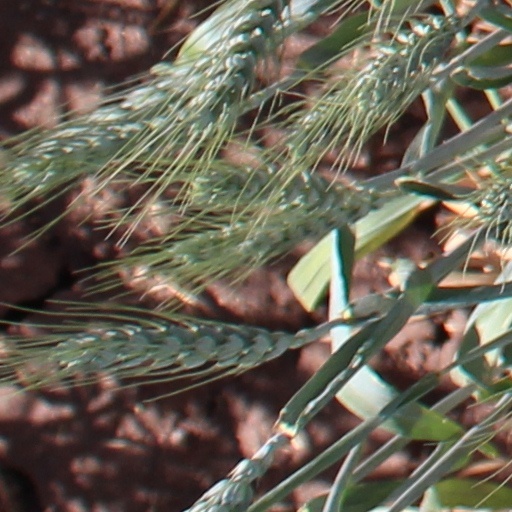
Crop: wheat